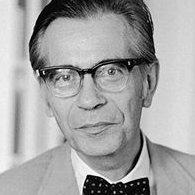
Age: 53